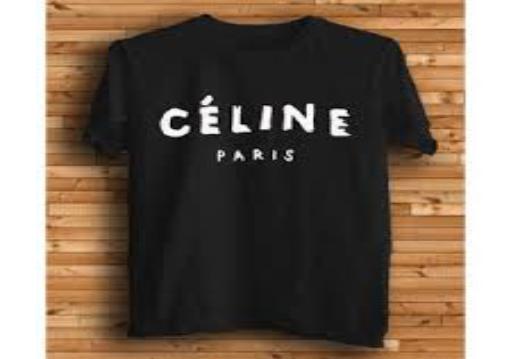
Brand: Celine
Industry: Clothes